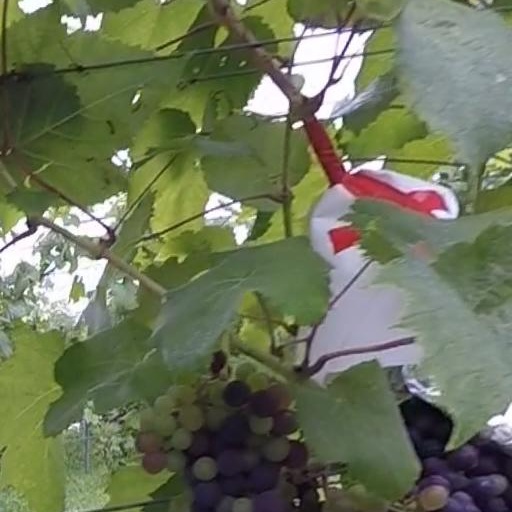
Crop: grape